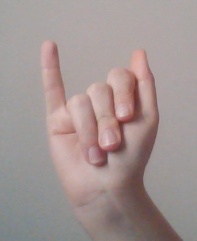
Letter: meem